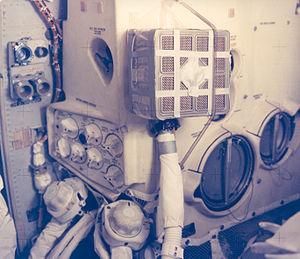
La créativité décrit — de façon générale — la capacité d'un individu ou d'un groupe à imaginer ou construire et mettre en œuvre un concept neuf, un objet nouveau ou à découvrir une solution originale à un problème.